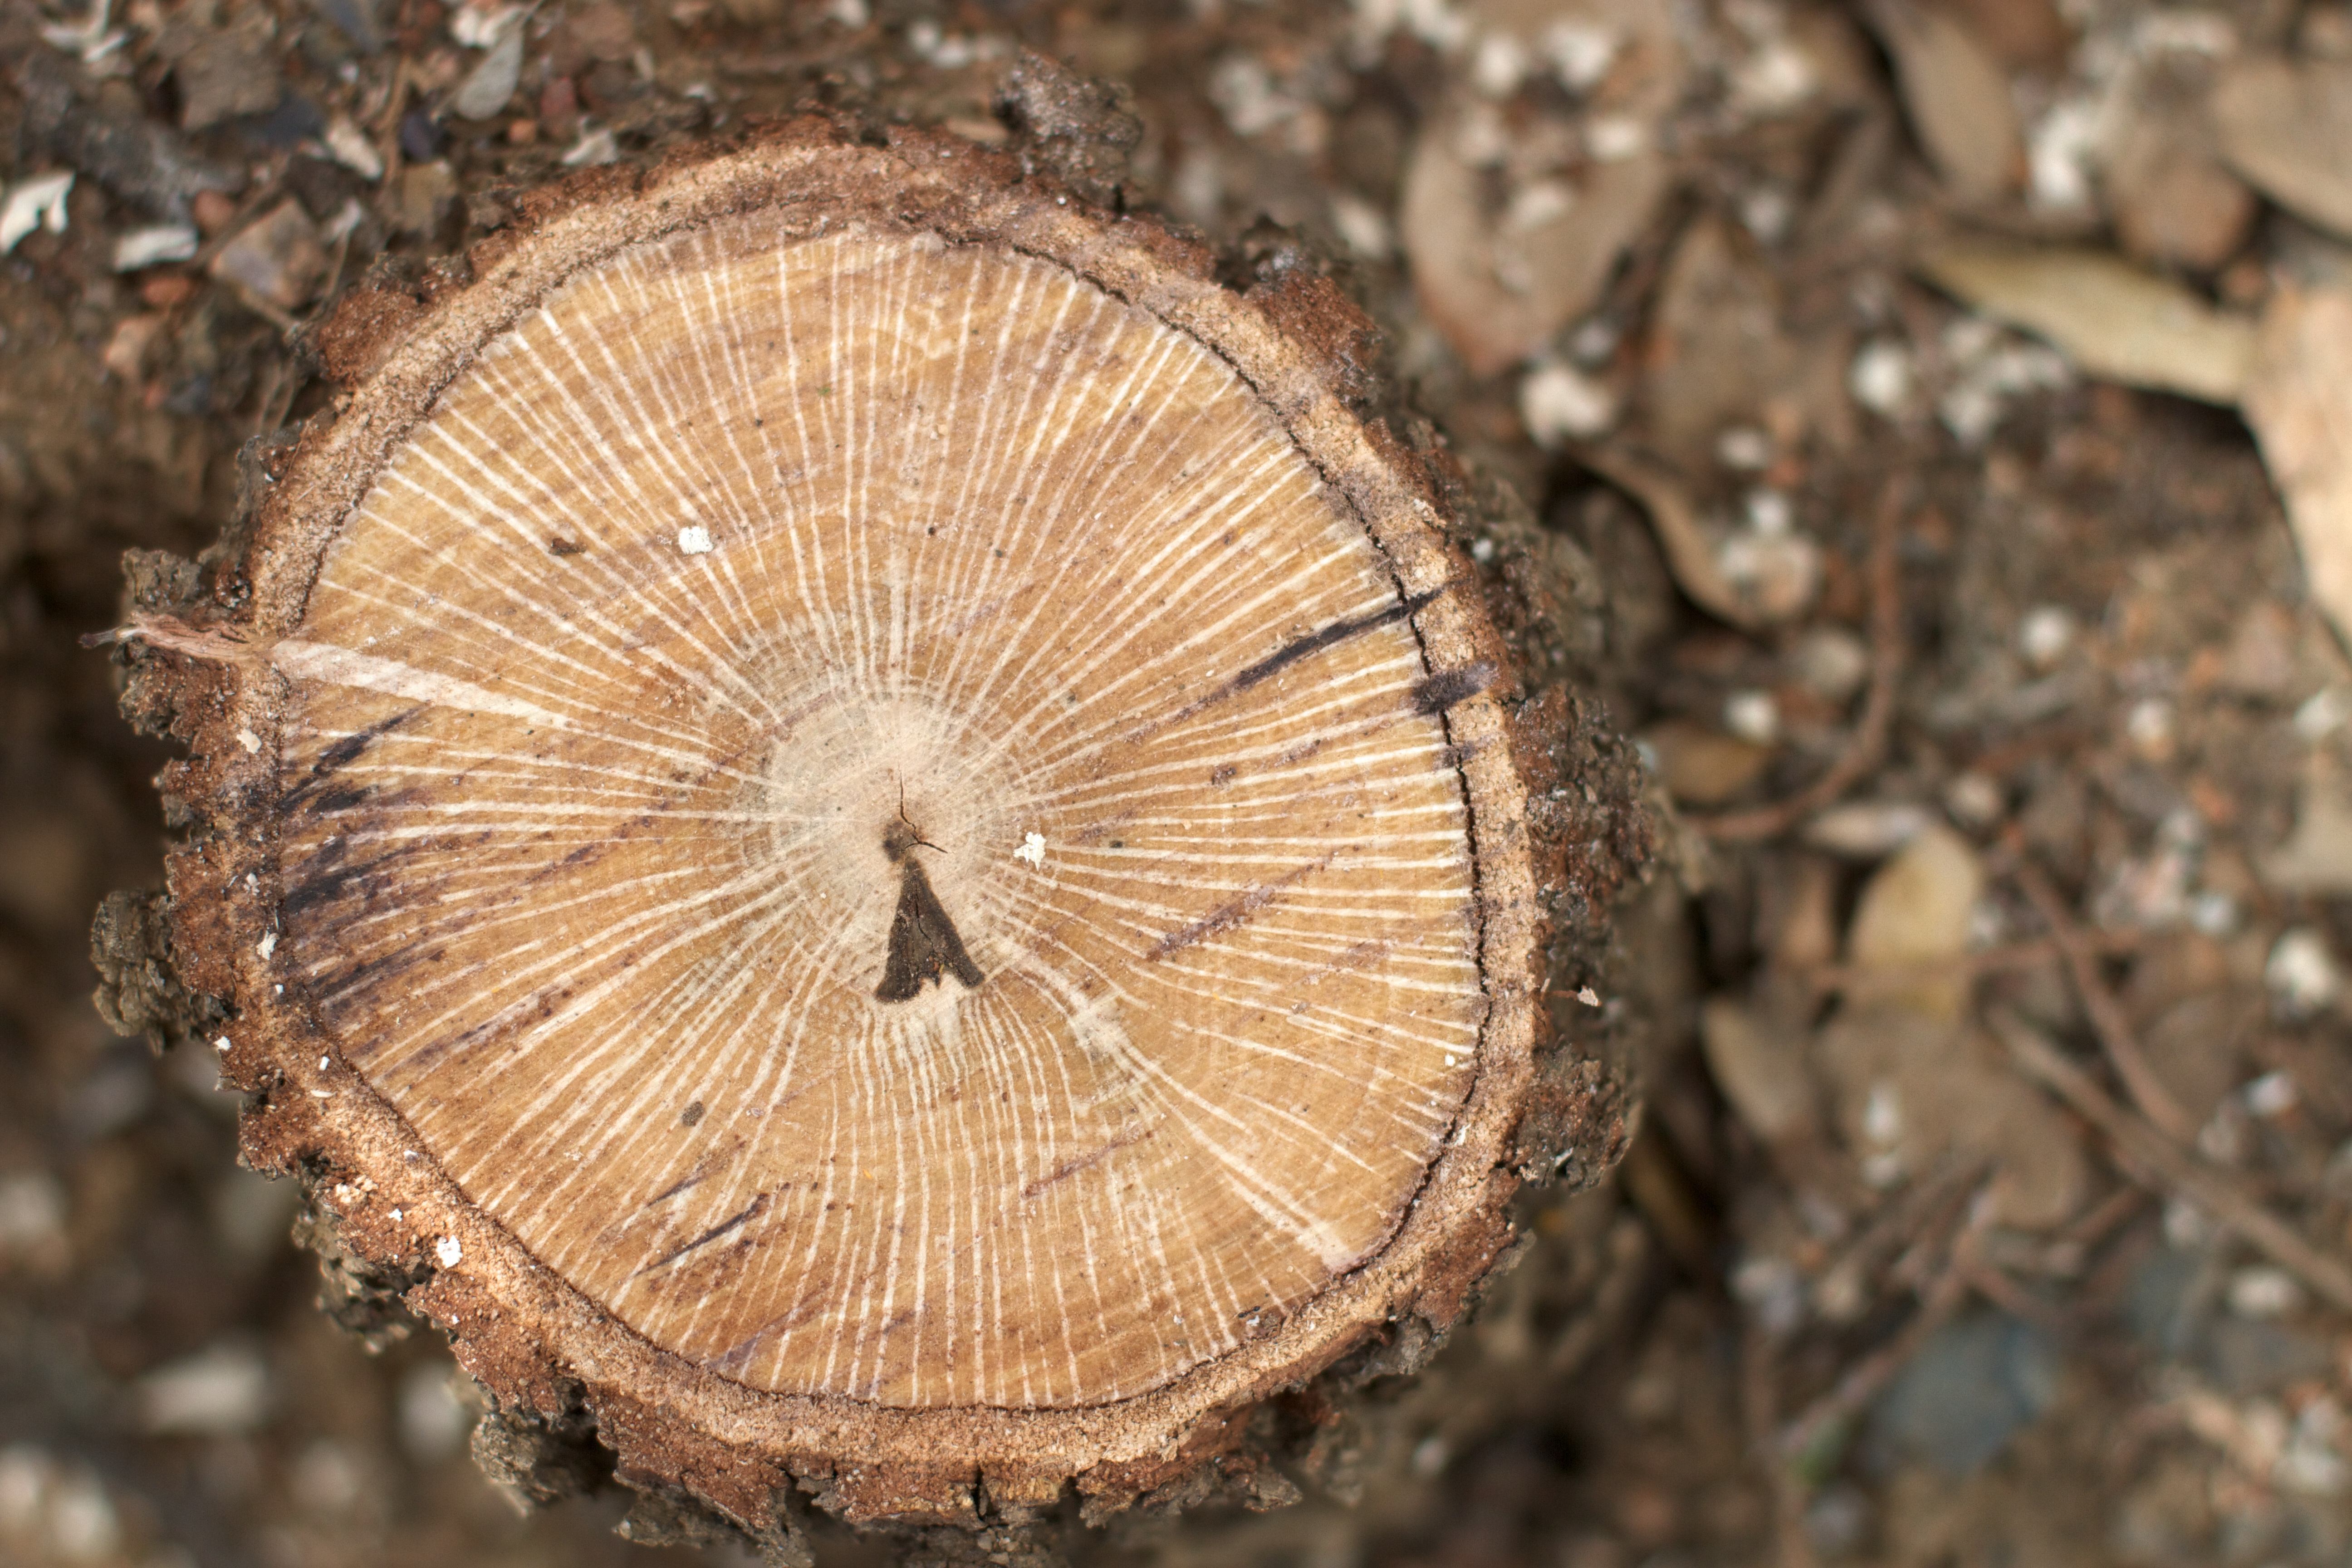
tree, nature, wood, stump, trunk, wildlife, autumn, soil, mushroom, fauna, close up, fungus, tree stump, macro photography, shiitake, medicinal mushroom